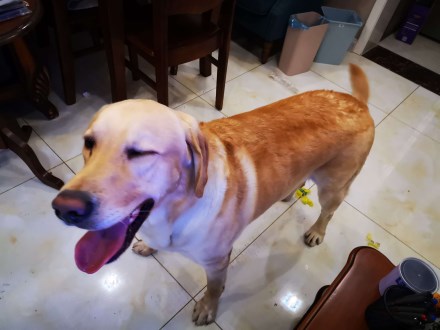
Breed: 3580-n000122-Labrador_retriever